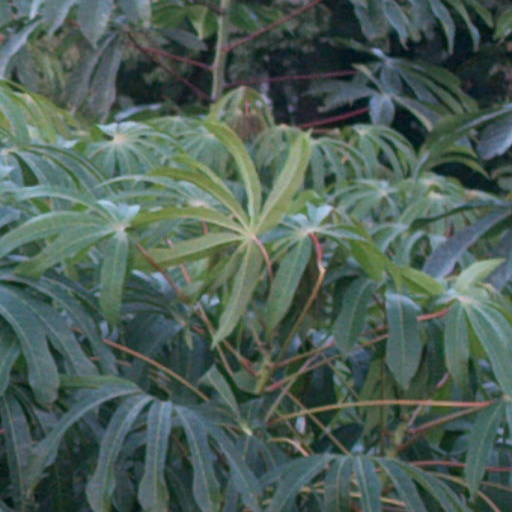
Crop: cassava